Jones' Fantastic Museum

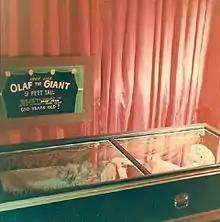
Olaf the Giant resting in his coffin.

The hospital put the collection up for sale in 1984. After searching one year for a buyer, museum broker Bill Zimmerman found collector Jim Schmit of Oregon. According to Zimmerman, the sale "was difficult because the items were so diverse and bizarre and because the hospital wanted to sell it in its entirety."